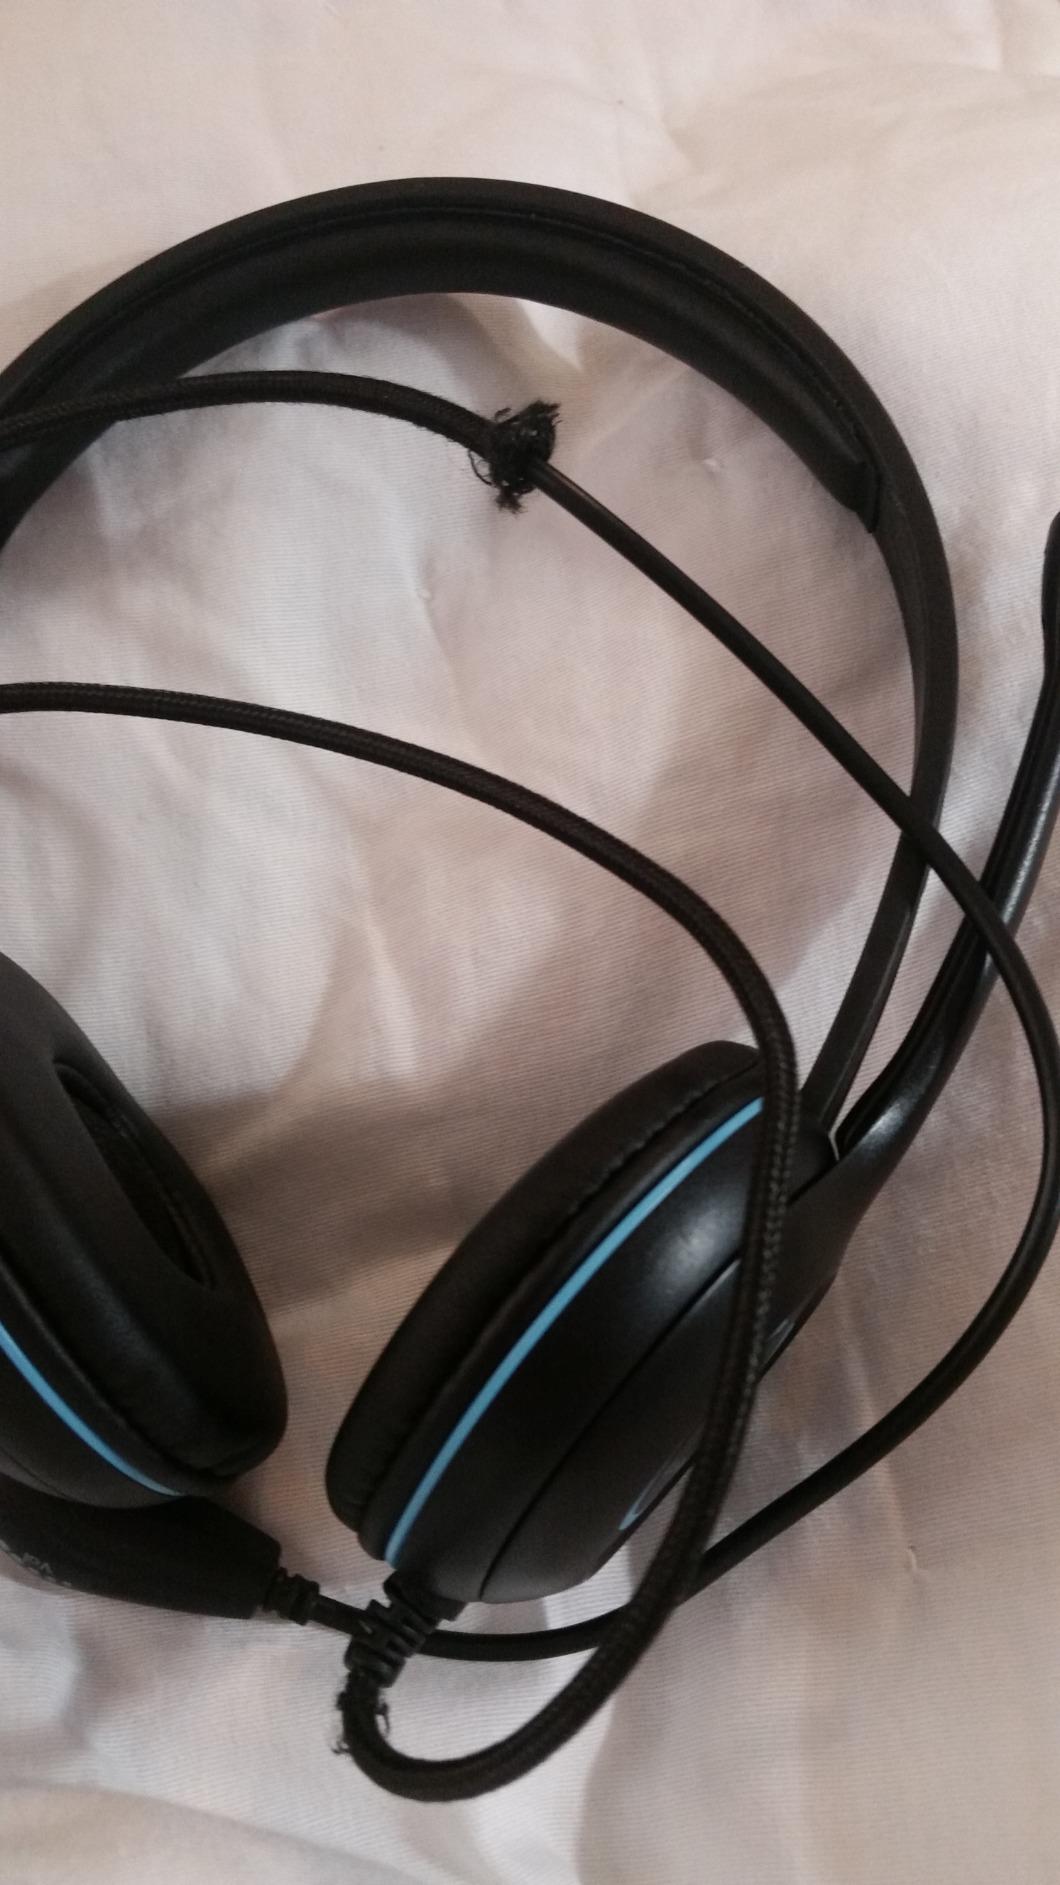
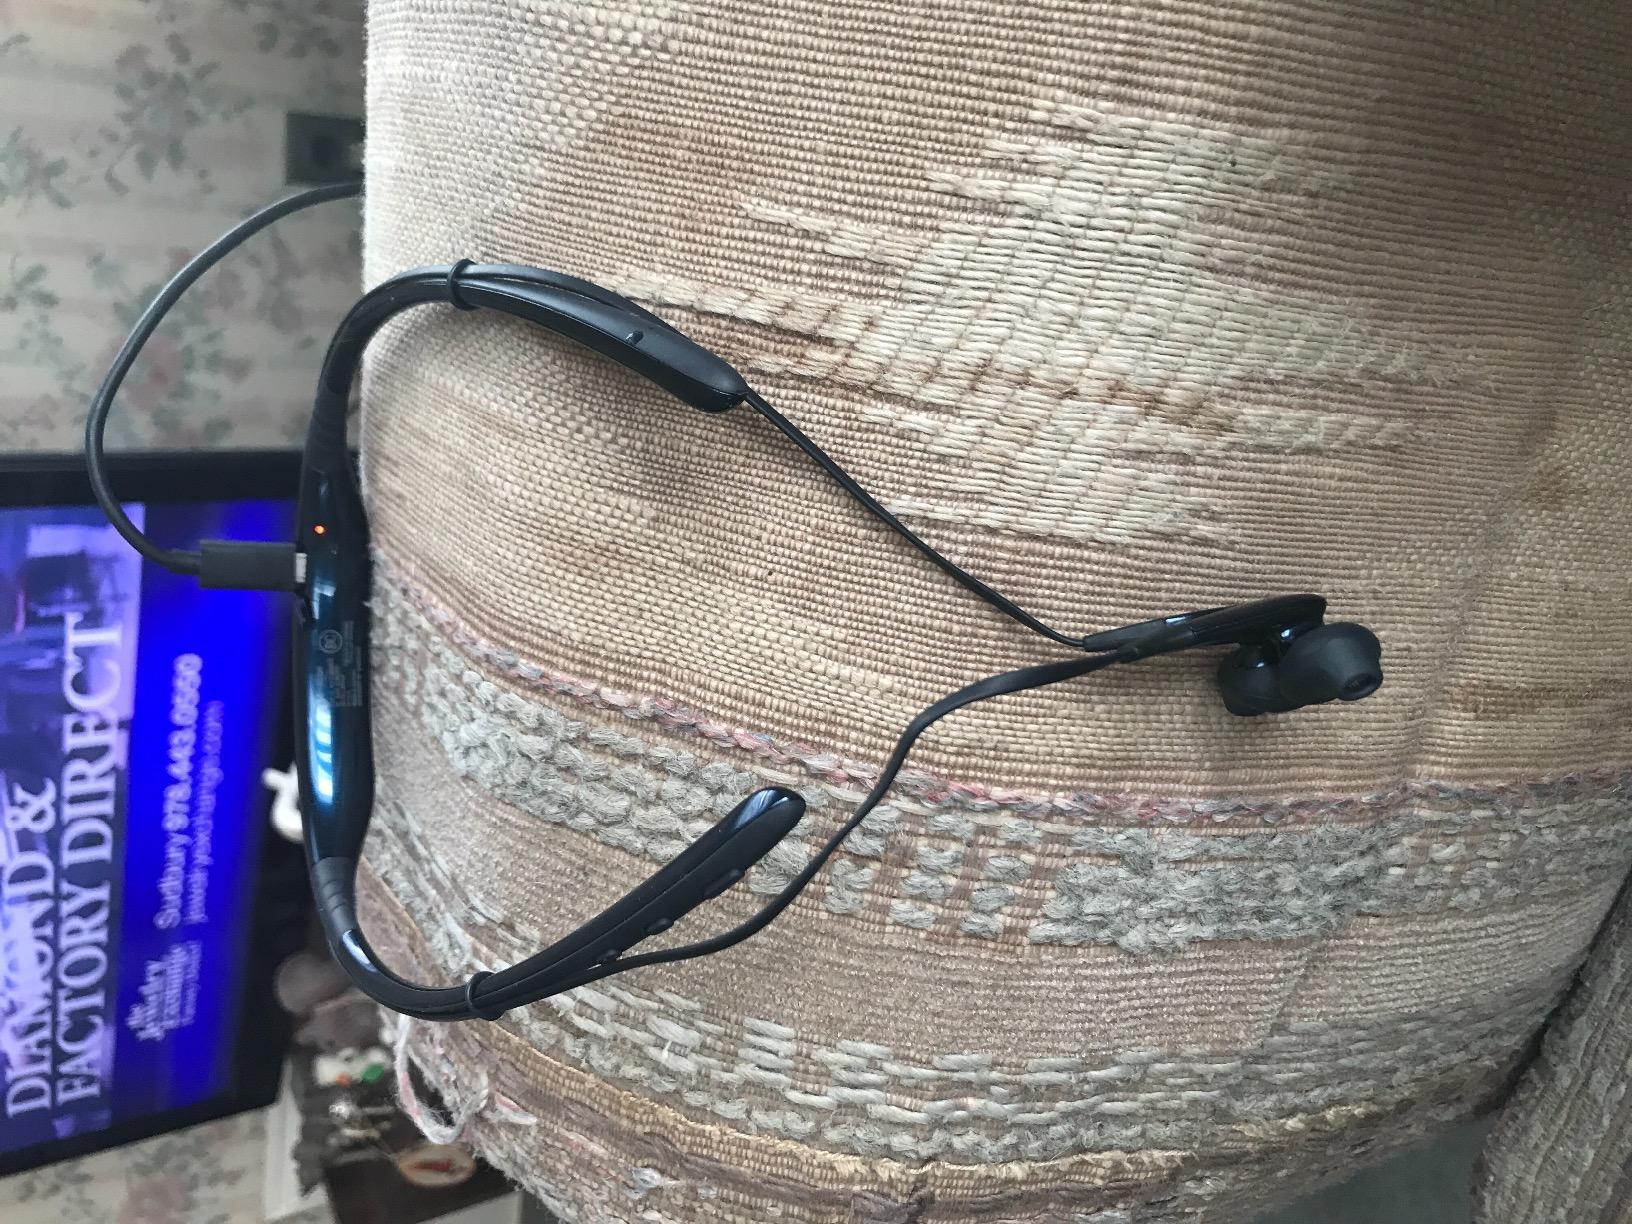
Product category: headphones
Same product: no